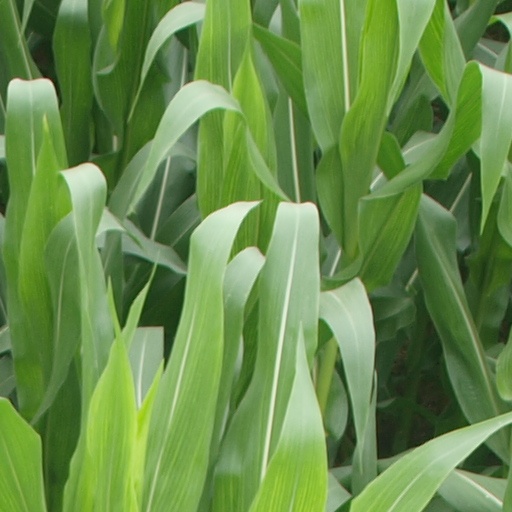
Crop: maize; corn